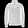
Label: Coat